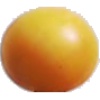
Label: Cherry Wax Yellow 1